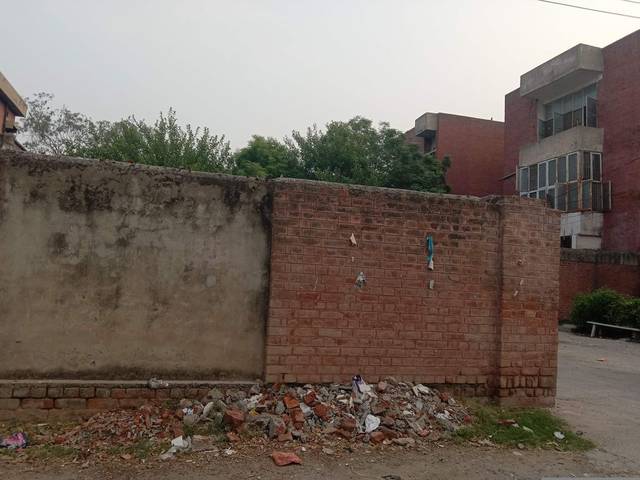
Region: Pakistan
Coordinates: 31.514, 74.309